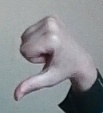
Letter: waw